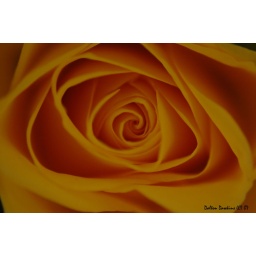
Macro Shot of a yellow rose at my friends wedding in Puerto Rico, 2005.